Marc Dessauvage

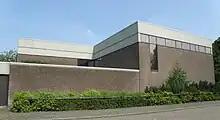
Church of St Joseph the Worker, Vosselaar, 1967

Marc Dessauvage (1931–1984) was a Belgian ecclesiastical architect, active primarily in the 1960s and 1970s. He broke with traditional church architecture to produce modernist buildings that were thought to give expression to the liturgical reforms of the time. In 1959 he won a Pro Arte Christiana design competition, drawing further praise from the Jesuit art theorist Geert Bekaert and the Benedictine liturgist Frédéric Debuyst, which launched him on a 20-year career. His growing deafness made communication with clients problematic. One of his most prestigious designs was for the Faculty of Arts of the Katholieke Universiteit Leuven (1971–72).